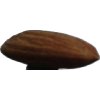
Label: almonds